Carrollton Manor

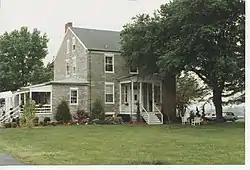
Manor House on Manor Woods Road

Carrollton Manor was a 17,000 acre (69 km) tract of land in Frederick County, Maryland, United States, which extended from the Potomac River on the south, Catoctin Mountain to the west, the Monocacy River to the east, and Ballenger Creek to the north. It included the towns of Lime Kiln, Buckeystown, Adamstown, Doubs, Licksville, Tuscarora, and Point of Rocks.